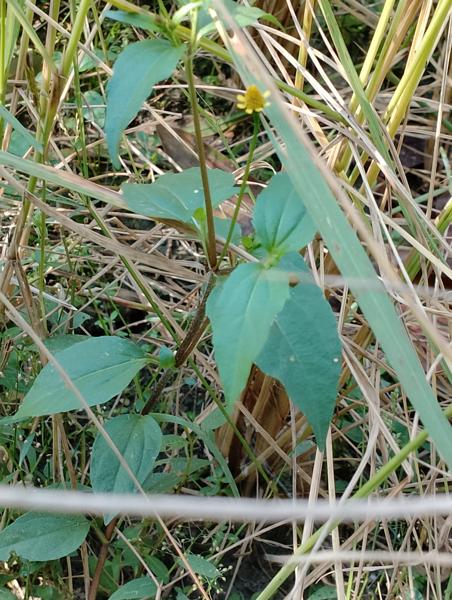
Weed species: Synedrella nodiflora